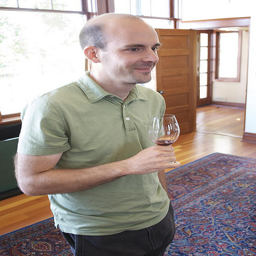
A bald man on a Persian carpet with a glass of wine
The gentleman is drinking a glass of wine.
A balding man standing holding a nearly empty wine glass
A bald man standing holding a glass of wine.
A smiling bald man stands holding a glass of wine.